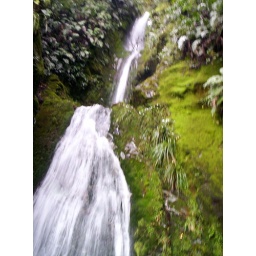
big waterfall on the way up. courtesy alex. chicken wire over a wooden plank to get across.